Ob

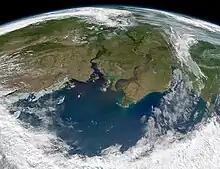
Yenisei and Ob (right) flow into Kara Sea

The Ob forms southwest of Biysk in Altai Krai at the confluence of the Biya and Katun rivers. Both these streams have their origin in the Altai Mountains, which gradually give way to the Ob Plateau. The Biya has its sources in Lake Teletskoye and the long Katun in a glacier on Mount Byelukha.